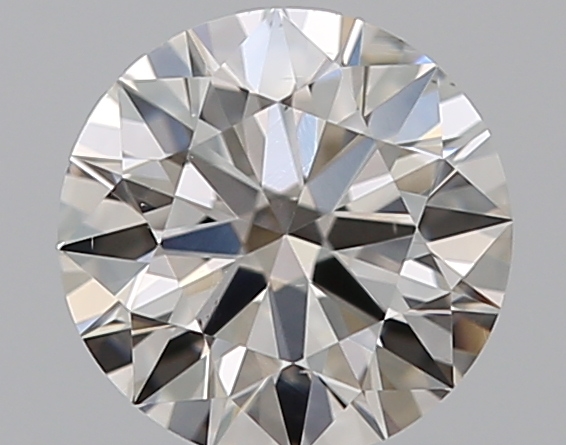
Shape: round
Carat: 0.5
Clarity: VS1
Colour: I
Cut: EX
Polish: EX
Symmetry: EX
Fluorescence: F
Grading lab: GIA
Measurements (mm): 5.1 x 5.13 x 3.12